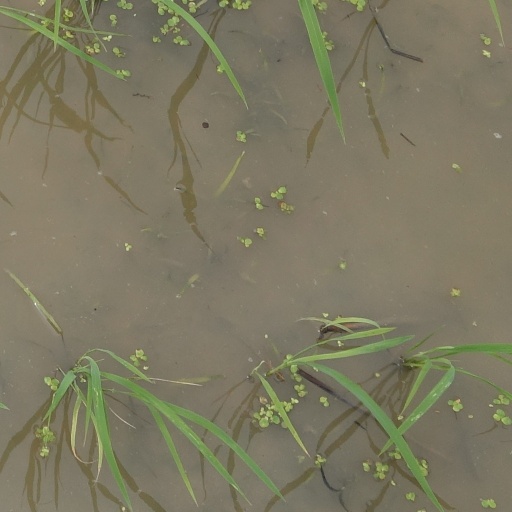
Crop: rice